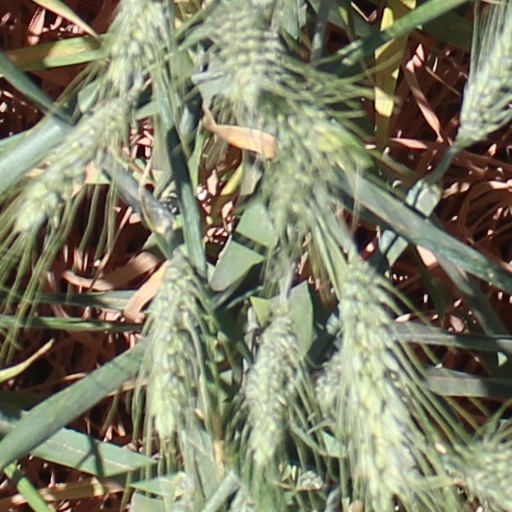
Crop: wheat